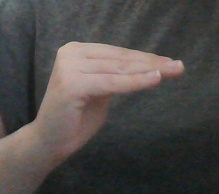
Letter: haa